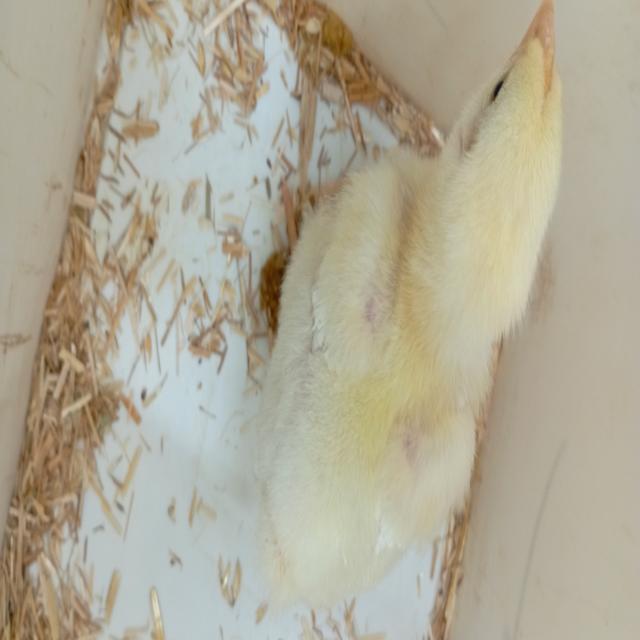
Weight: 165 g